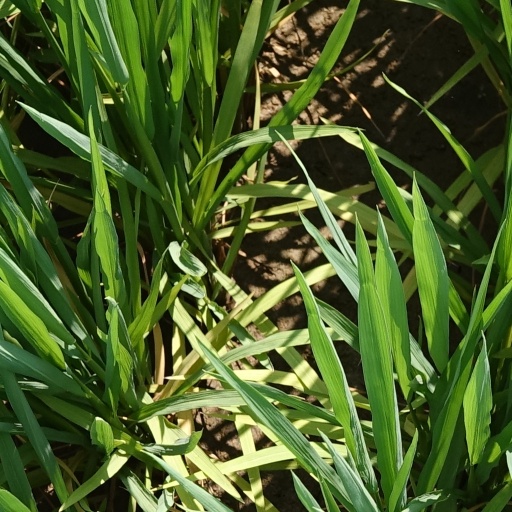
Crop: rice